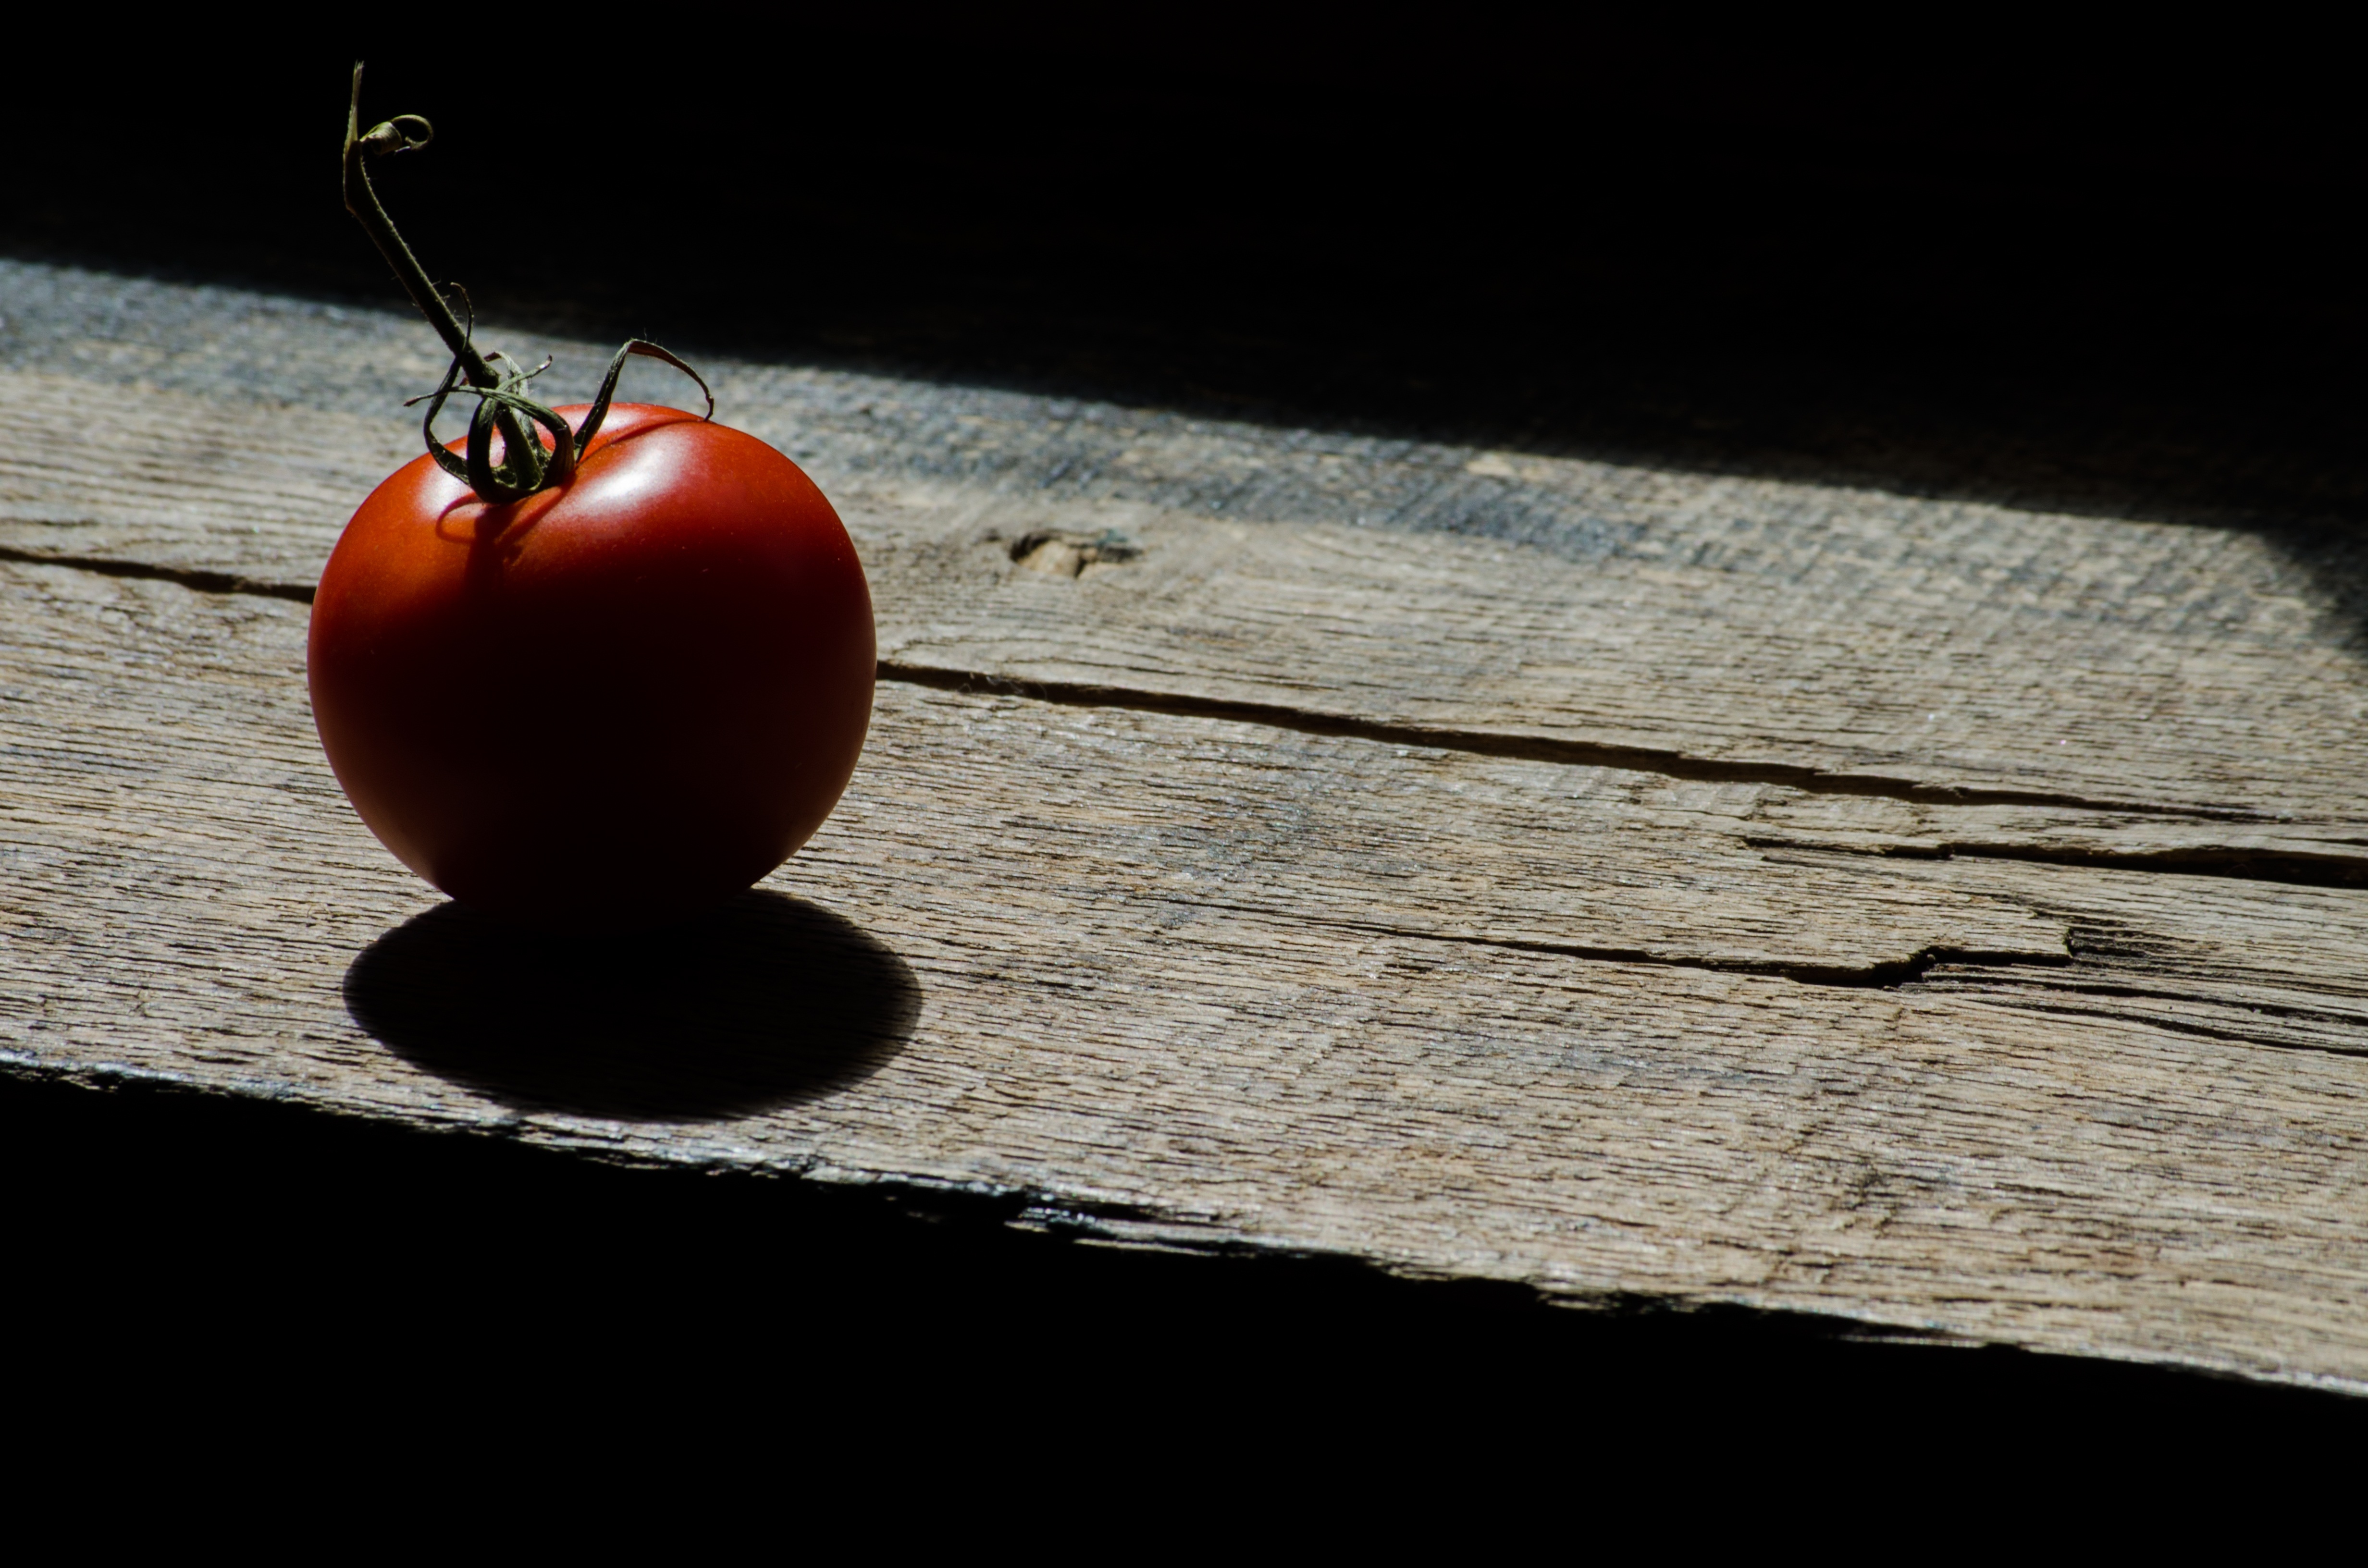
light, plant, wood, white, photography, fruit, texture, leaf, flower, summer, ripe, food, red, ingredient, produce, color, natural, fresh, contrast, black, juicy, healthy, lighting, tomato, close up, product, eating, nutrition, gardening, vegetables, vegetarian, still, raw, shape, organic, macro photography, flowering plant, still life photography, land plant